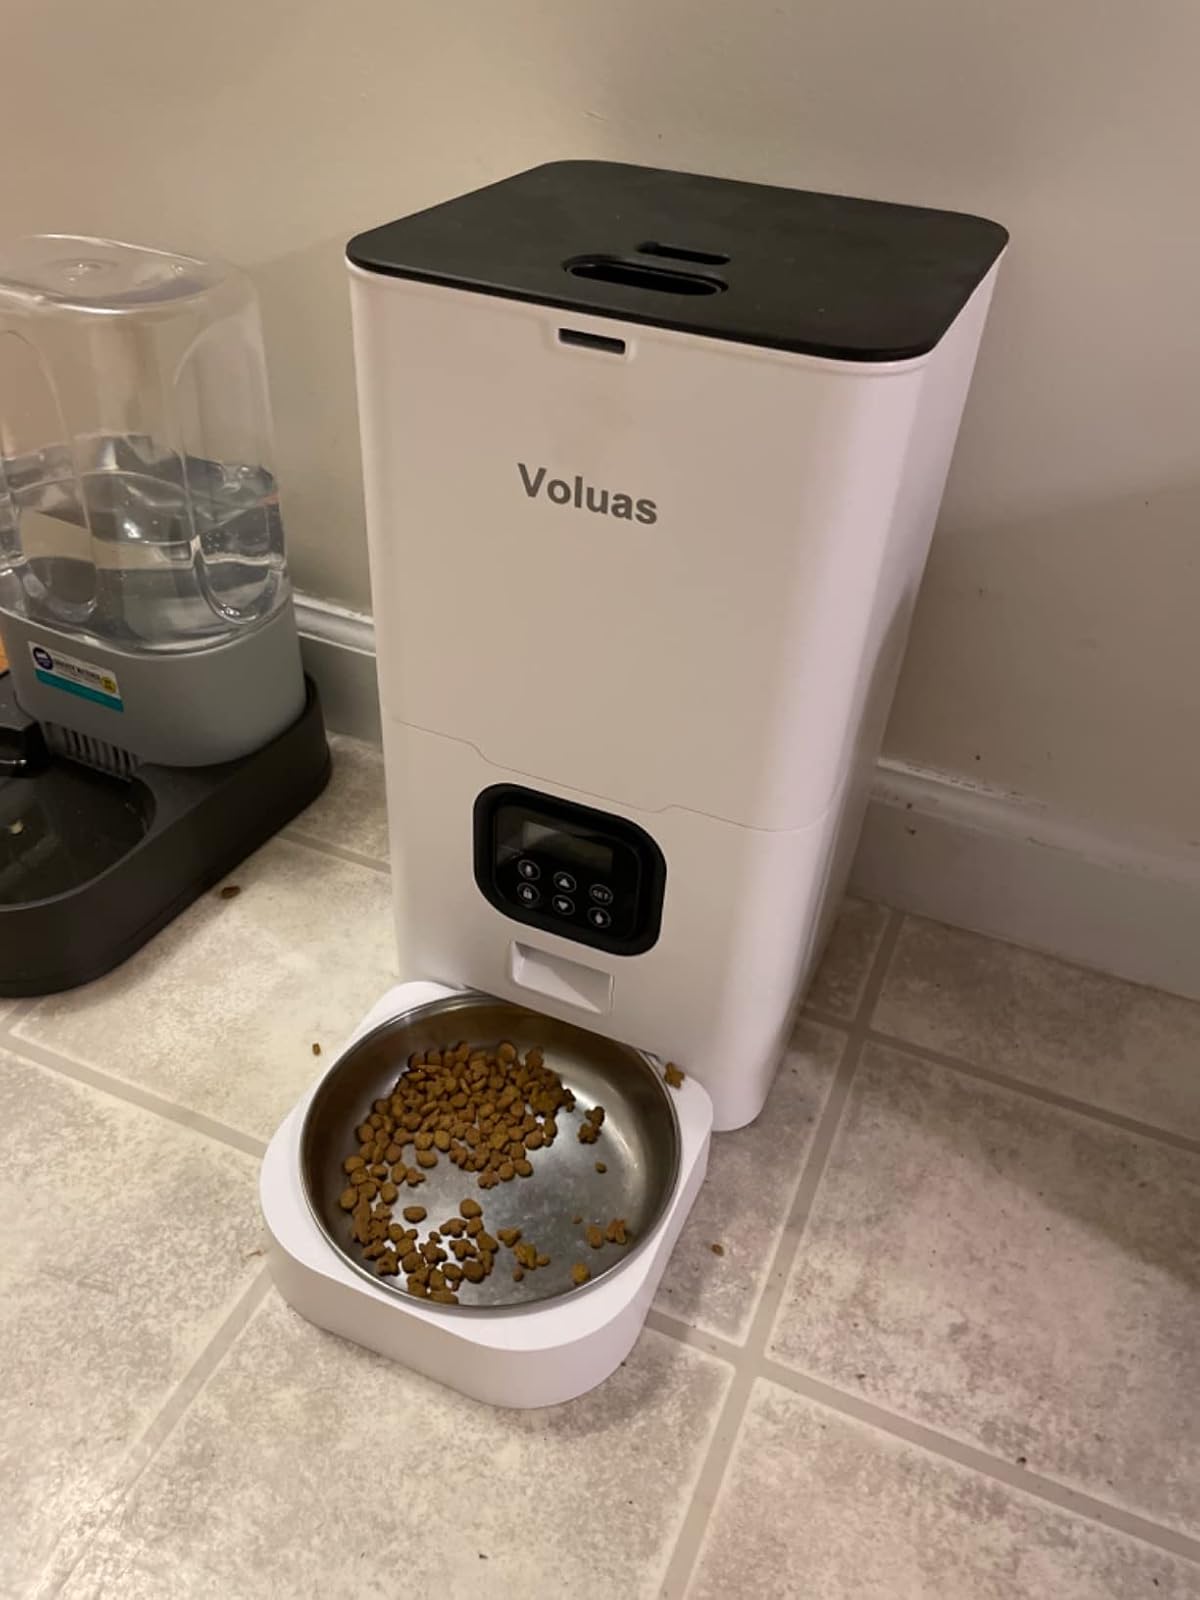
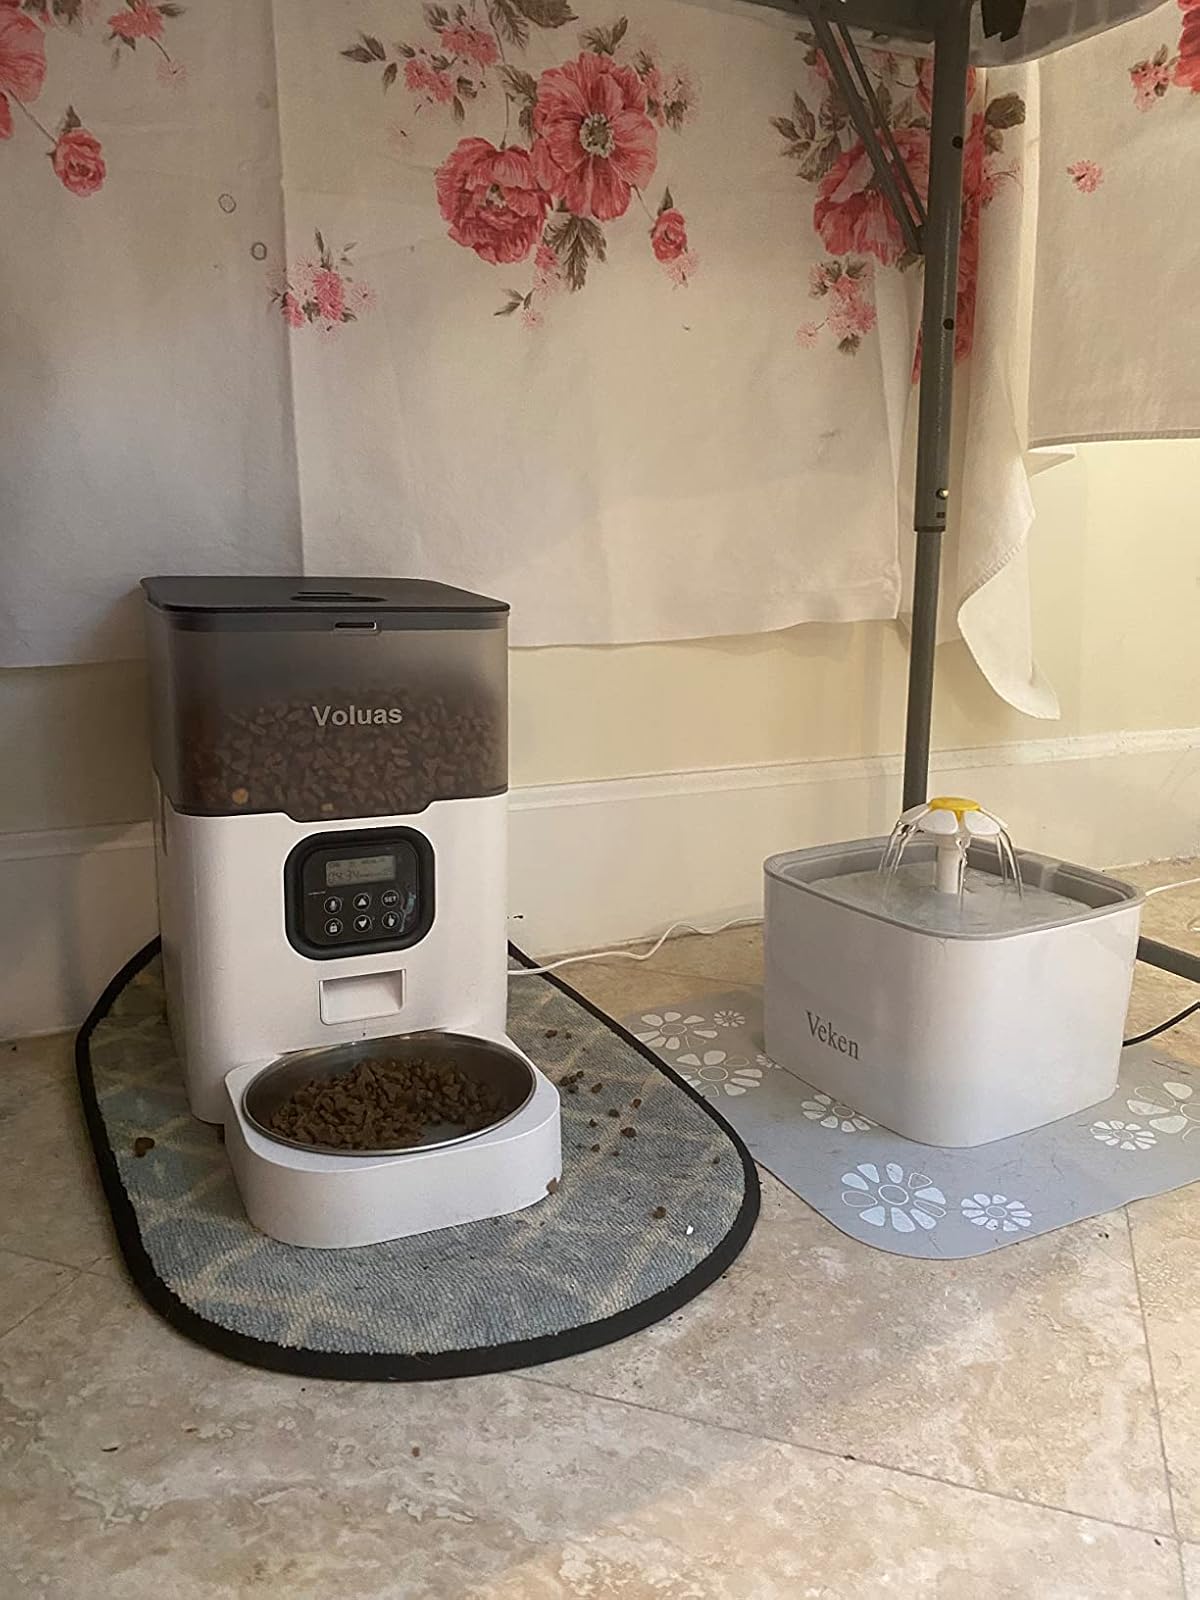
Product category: items_feeder
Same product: no